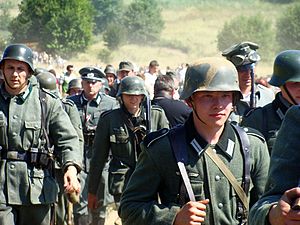
Reenactment / Kritik
Wehrmacht reenactorer der genskaber slaget ved Molotov Line i Sanok-Olchowce.
Reenactment er en måde at formidle historie på, hvor deltagerne forsøger at genskabe en bestemt tidsperiode eller begivenhed. Dette kan være et enkelt slag for eksempel i Den Amerikanske Borgerkrig eller en hel historisk tidsalder som for eksempel middelalderen.